Joseph-Volokolamsk Monastery

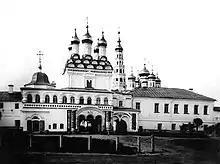
The monastery in 1900

Over the next several decades, the monastery became the center of his disciples, or Josephinians, and played a key role in the political and ecclesiastic life of the 16th-century Russia. It was also a stronghold of struggle against the opponents of church landownership and heretics. Its vaults were used as a prison for dissenters. The famous inmates included Maximus the Greek (who spent 14 years there), Vassian Patrikeyev, Feodor Kuritsyn, Feodosii, Archbishop of Novgorod (1542–1551) who helped in compiling the Velikaia Mineia Chetii of Makarii and helped draw up documents for the Stoglav Council, Metropolitan Daniel, and Tsar Basil IV. Joseph Volotsky, Metropolitan Daniel, Archbishop Feodosii, and Malyuta Skuratov are among many notables buried within monastery walls.